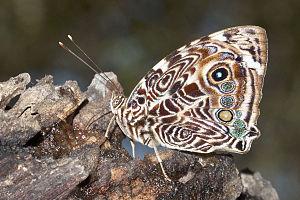
Smyrna est un genre néotropical de lépidoptères de la famille des Nymphalidae, de la sous-famille des Nymphalinae.
Les Nymphalini forment une tribu de lépidoptères de la famille des Nymphalidae et de la sous-famille des Nymphalinae.